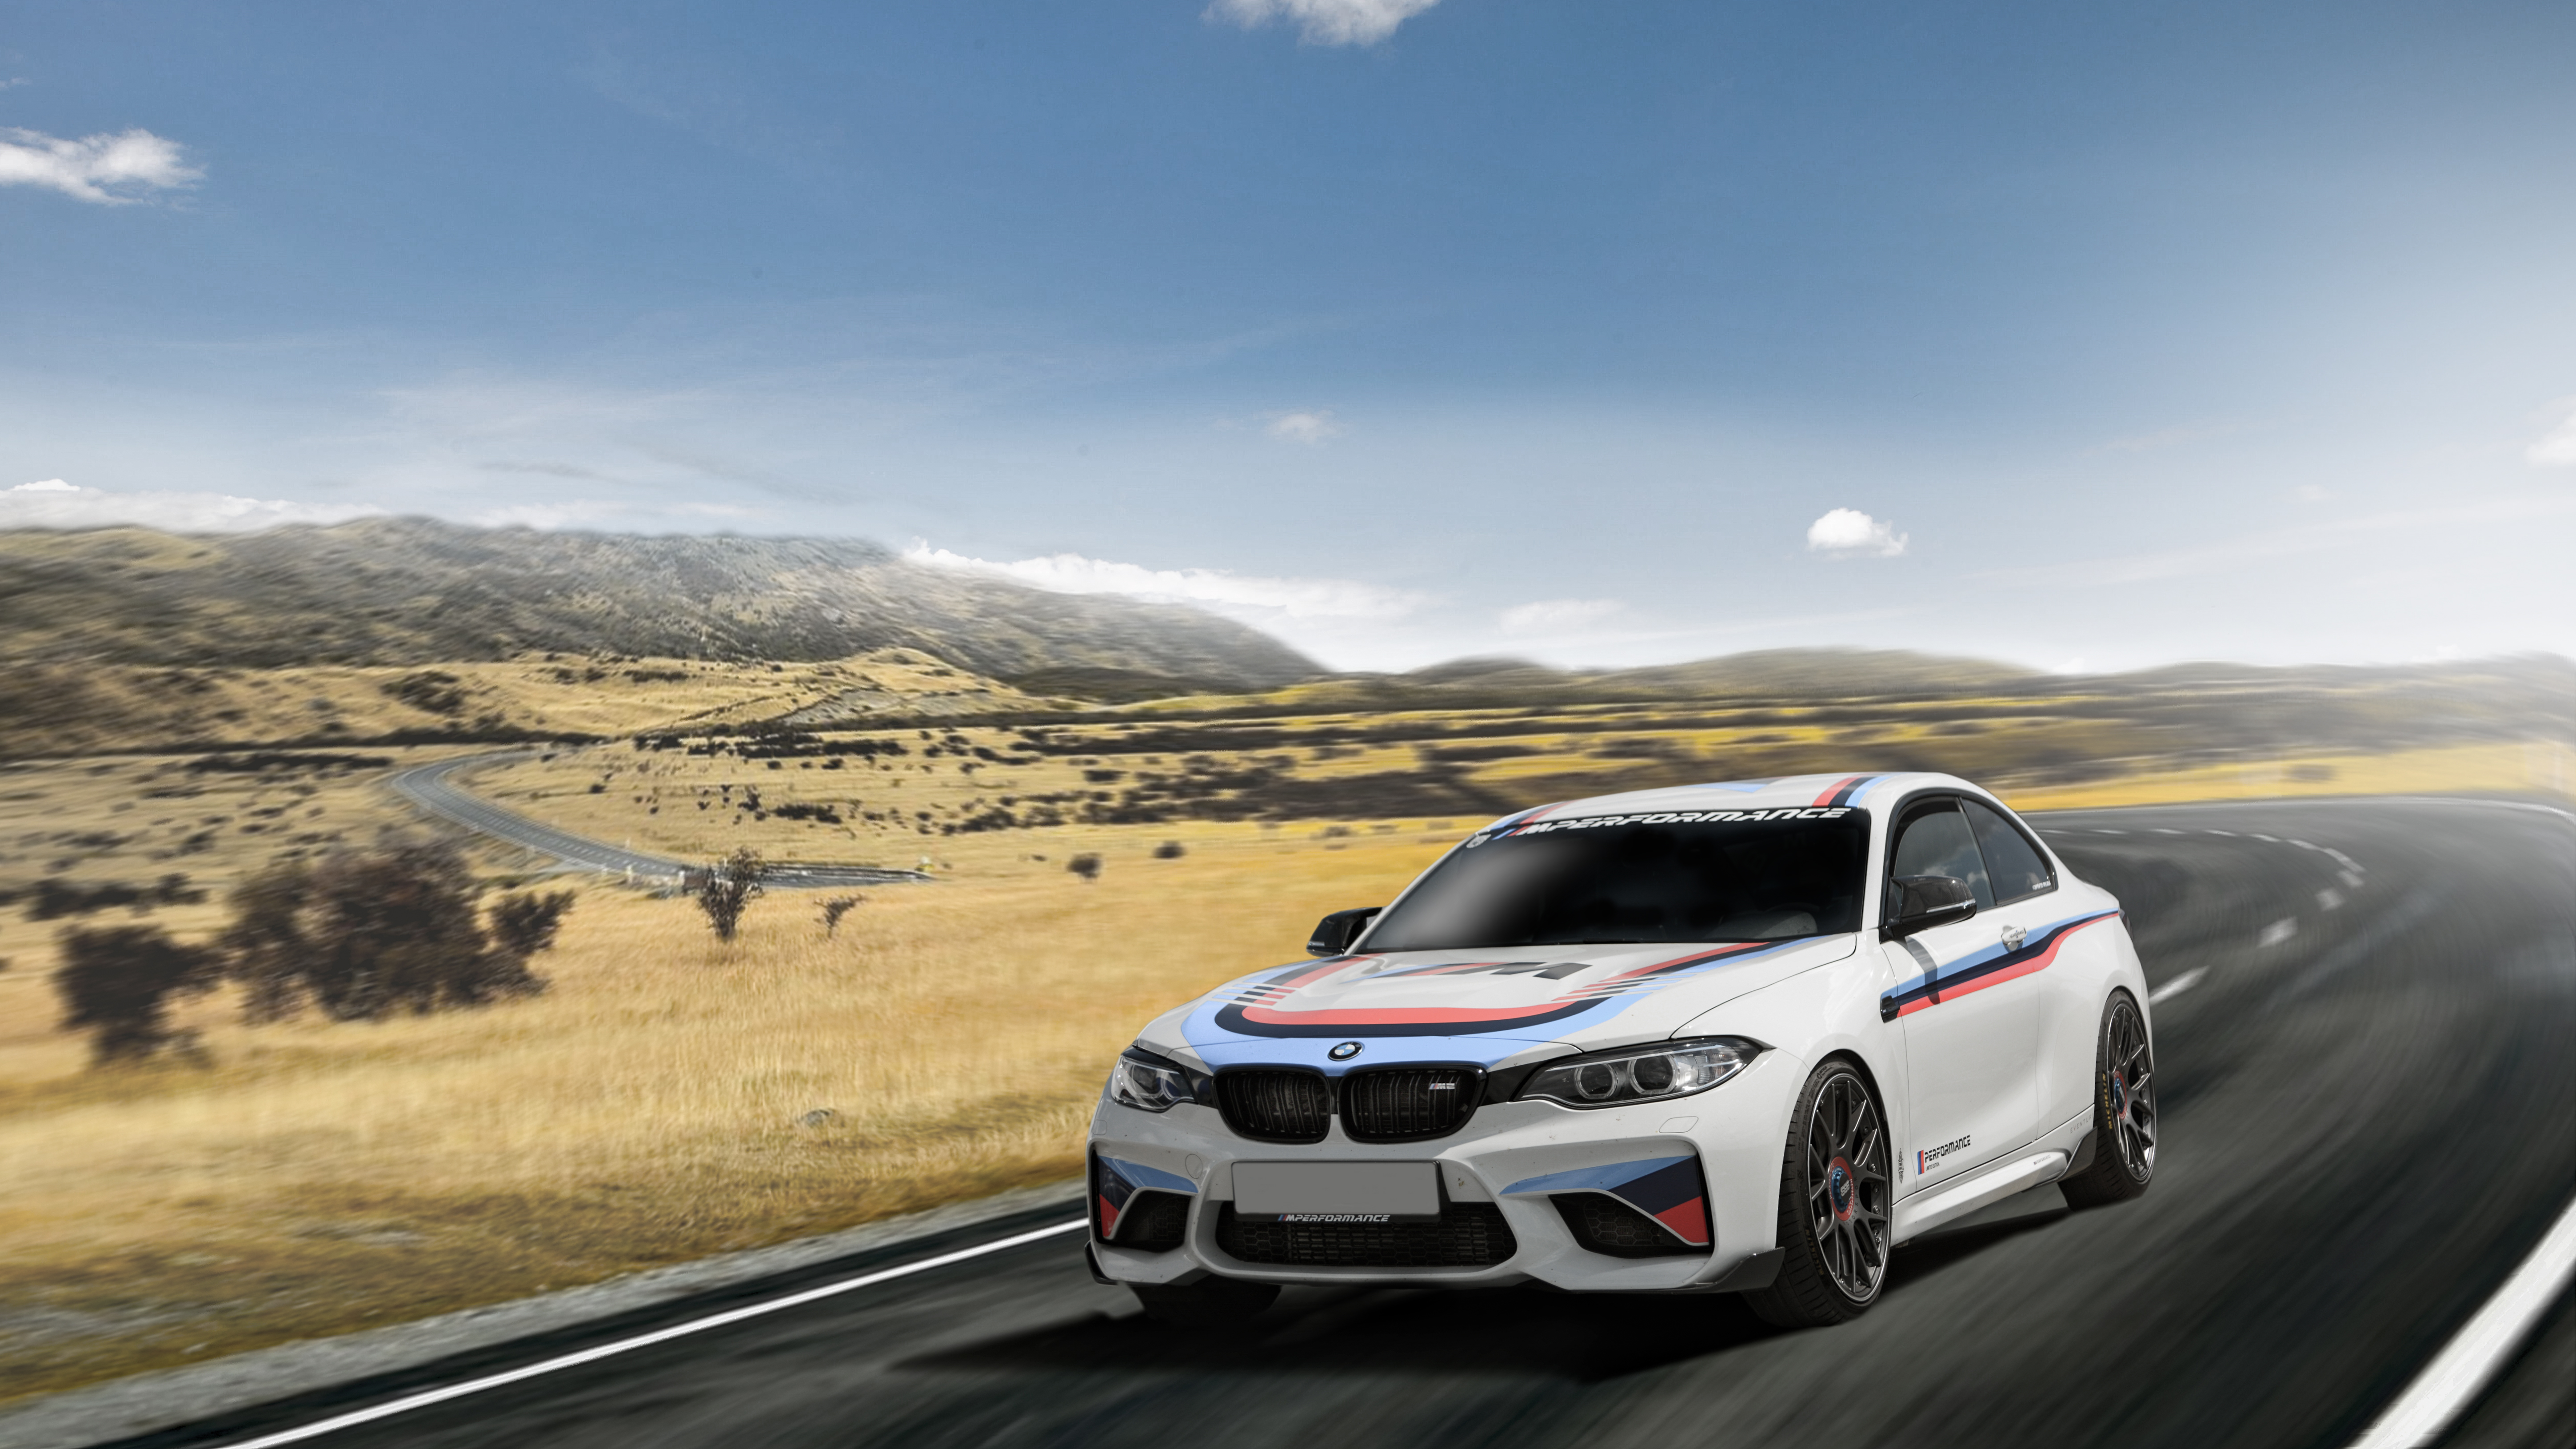
bmw, m2, car, auto, fahrzeug, land vehicle, vehicle, automotive design, personal luxury car, performance car, luxury vehicle, mid size car, sky, full size car, rim, sports car, wheel, rolling, sports sedan, automotive wheel system, executive car, bumper, landscape, bmw m3, bmw 3 series f30, tire, sedan, road, mountain, Automotive fog light, coupe, driving, road trip, Bmw m coupe